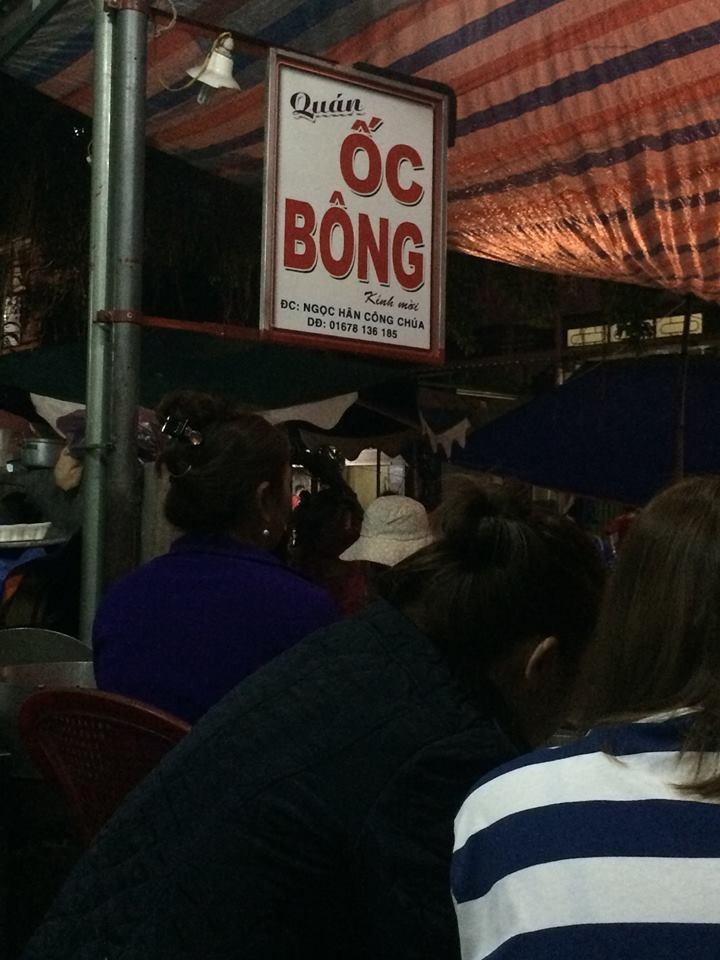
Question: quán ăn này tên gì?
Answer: quán ốc bông